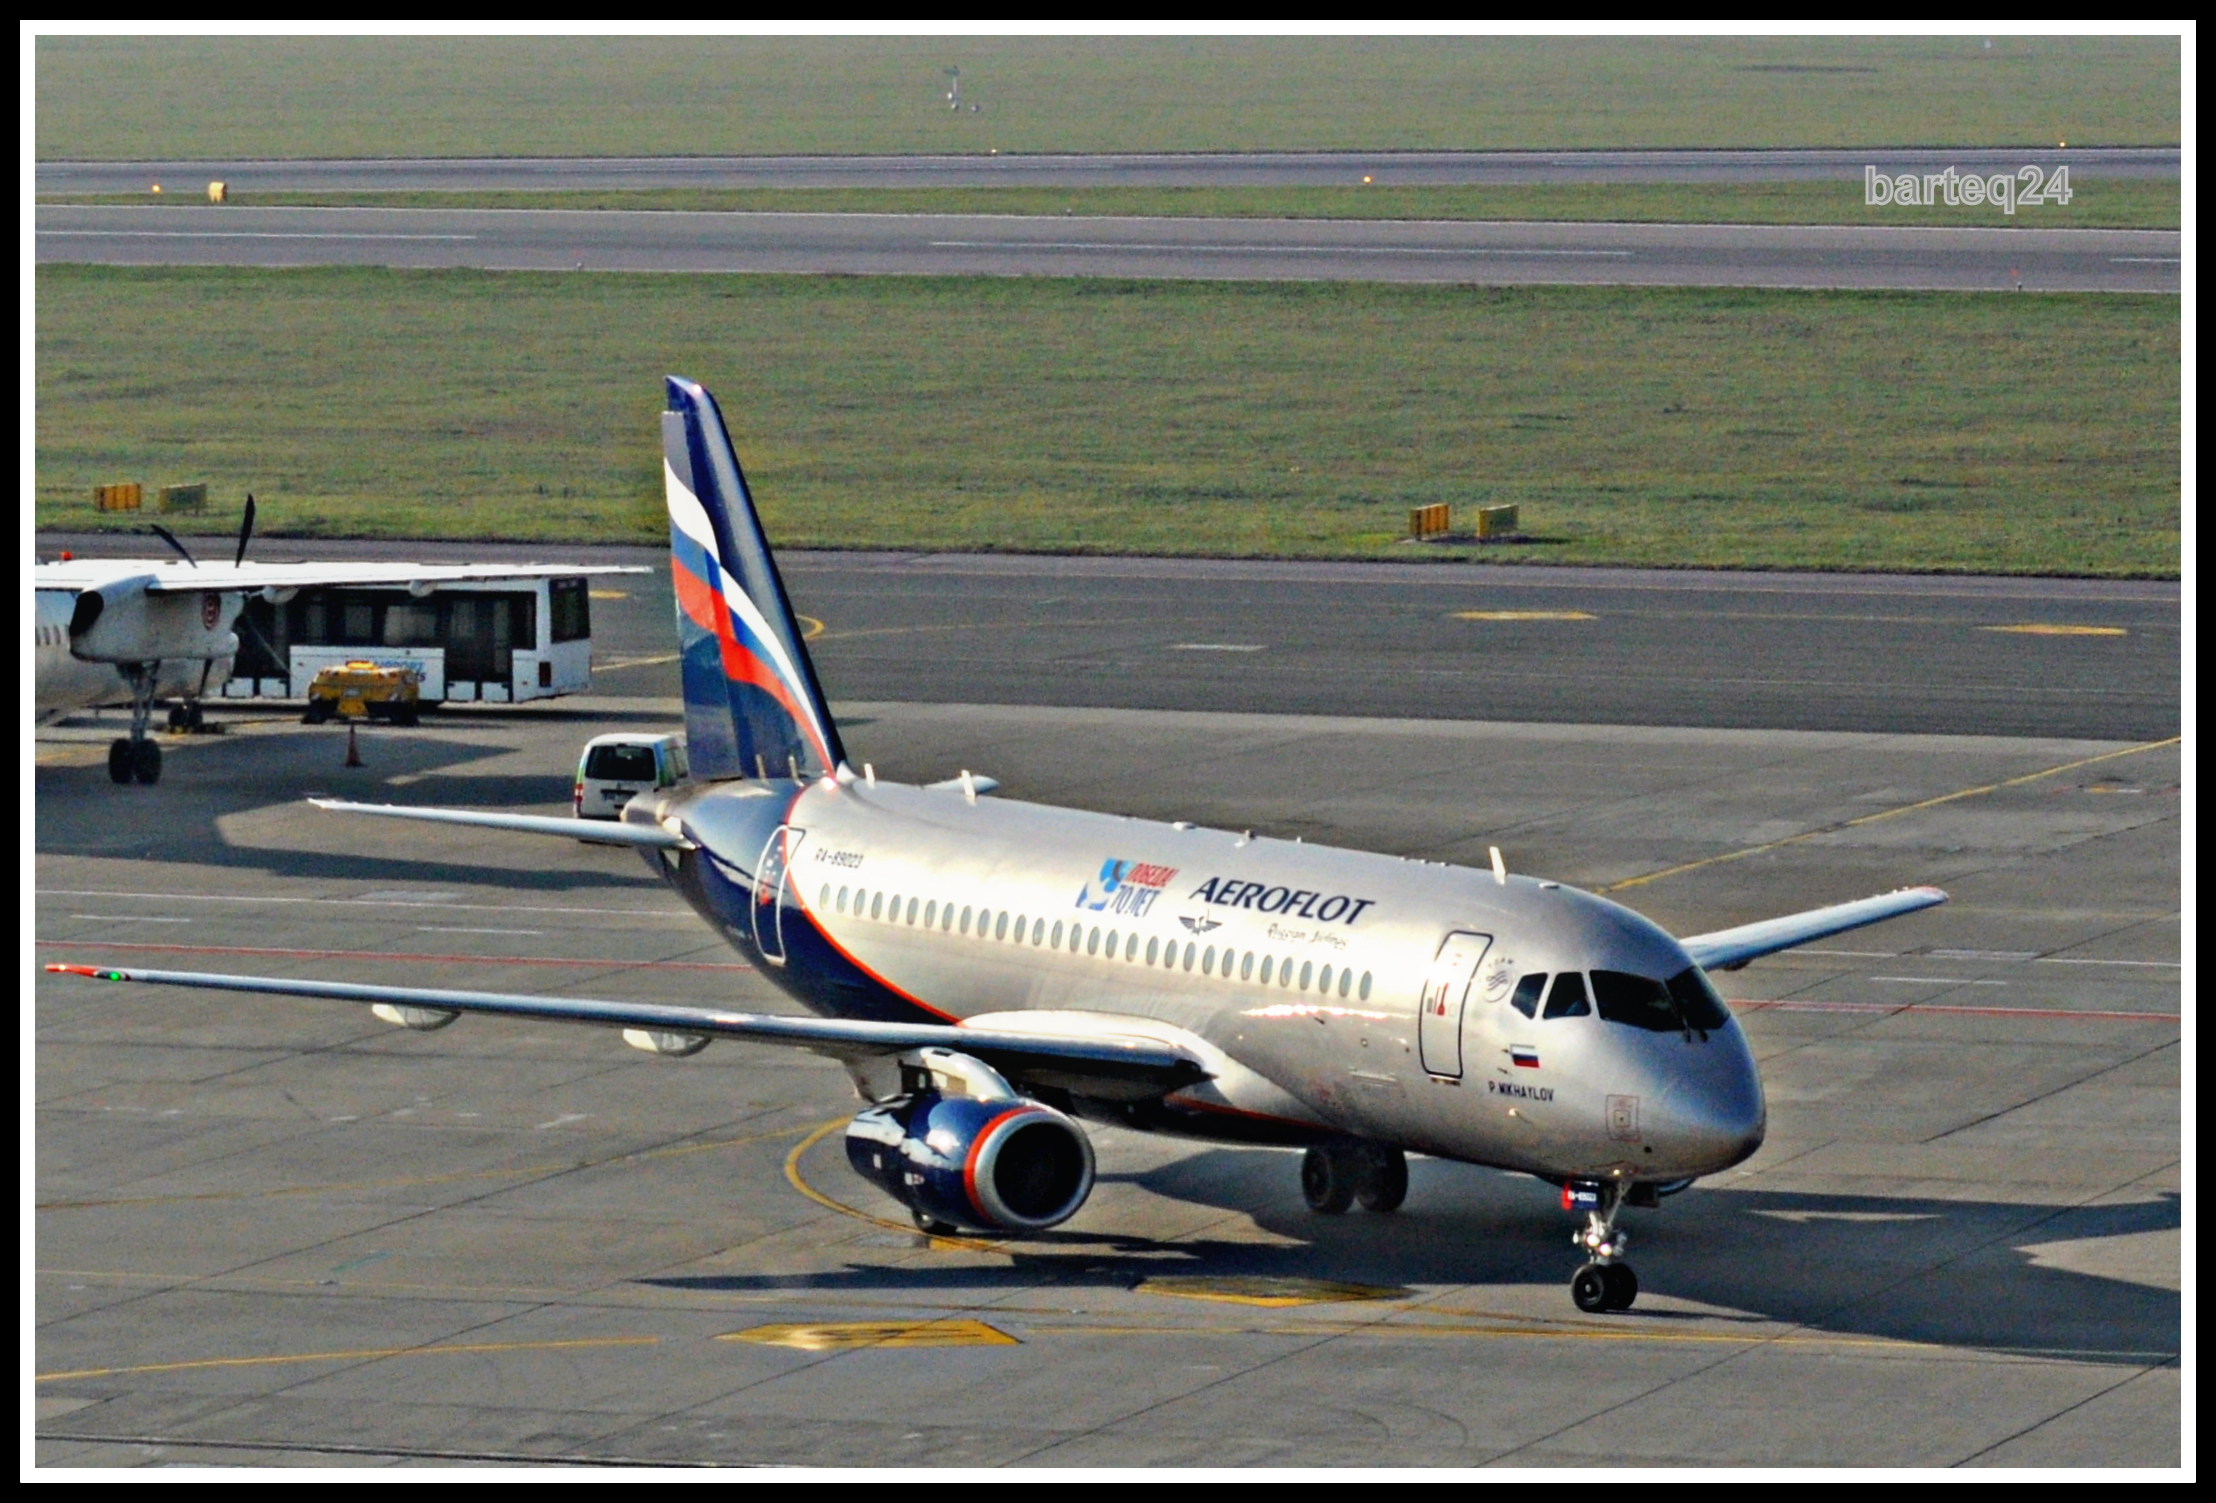
airplane, aircraft, europe, vehicle, airline, aviation, flight, airliner, poland, europa, airbus, polska, warsaw, warszawa, mazovia, mazowsze, epwa, lotniskochopina, chopinairport, aeroflot, sukhoi, superjet100, ra89023, pmikhaylov, cn95041, jet aircraft, airbus a330, boeing 777, boeing 767, air travel, atmosphere of earth, wide body aircraft, narrow body aircraft, aerospace engineering, aircraft engine, airbus a320 family